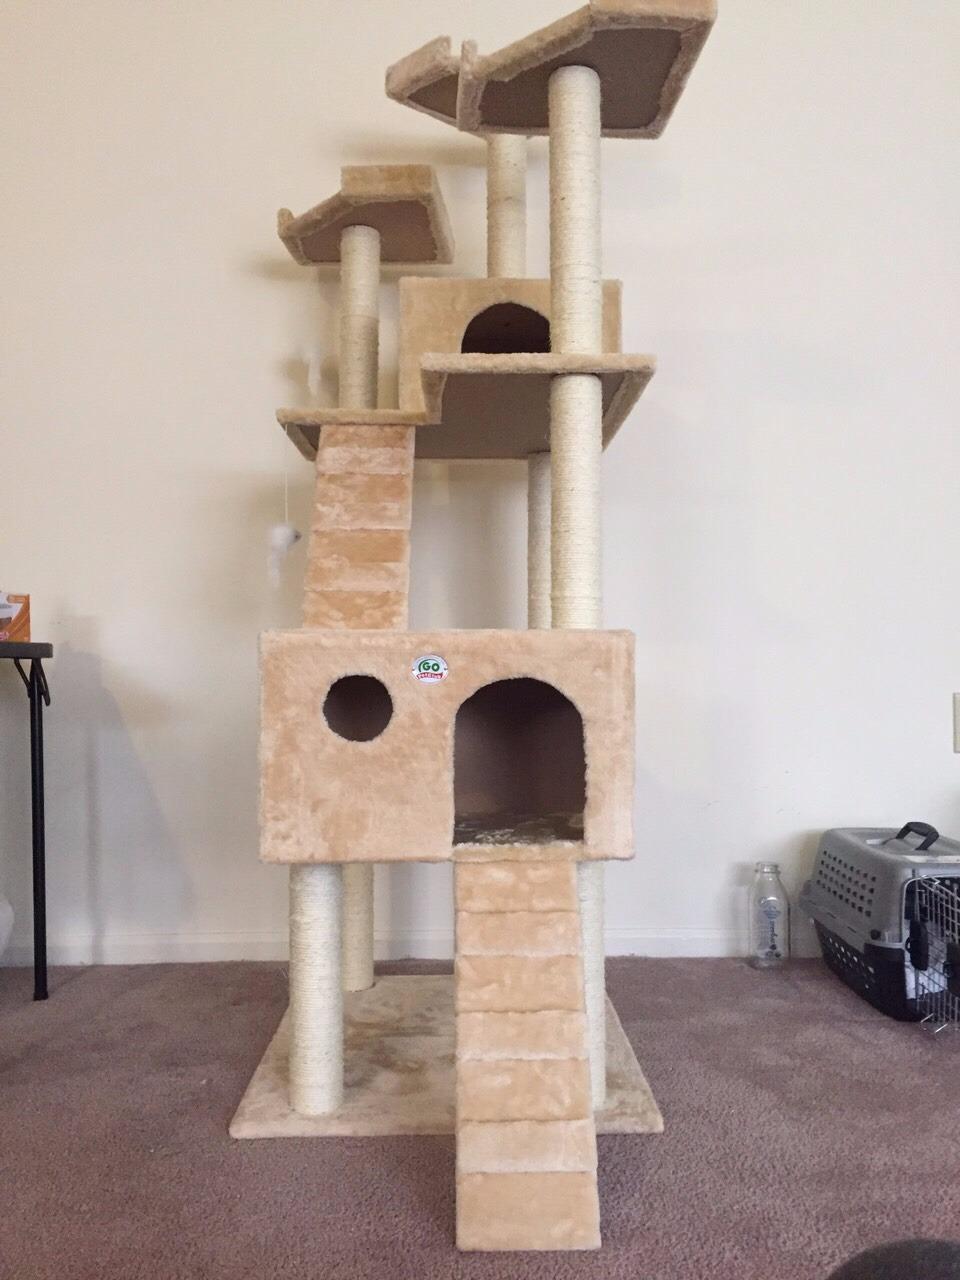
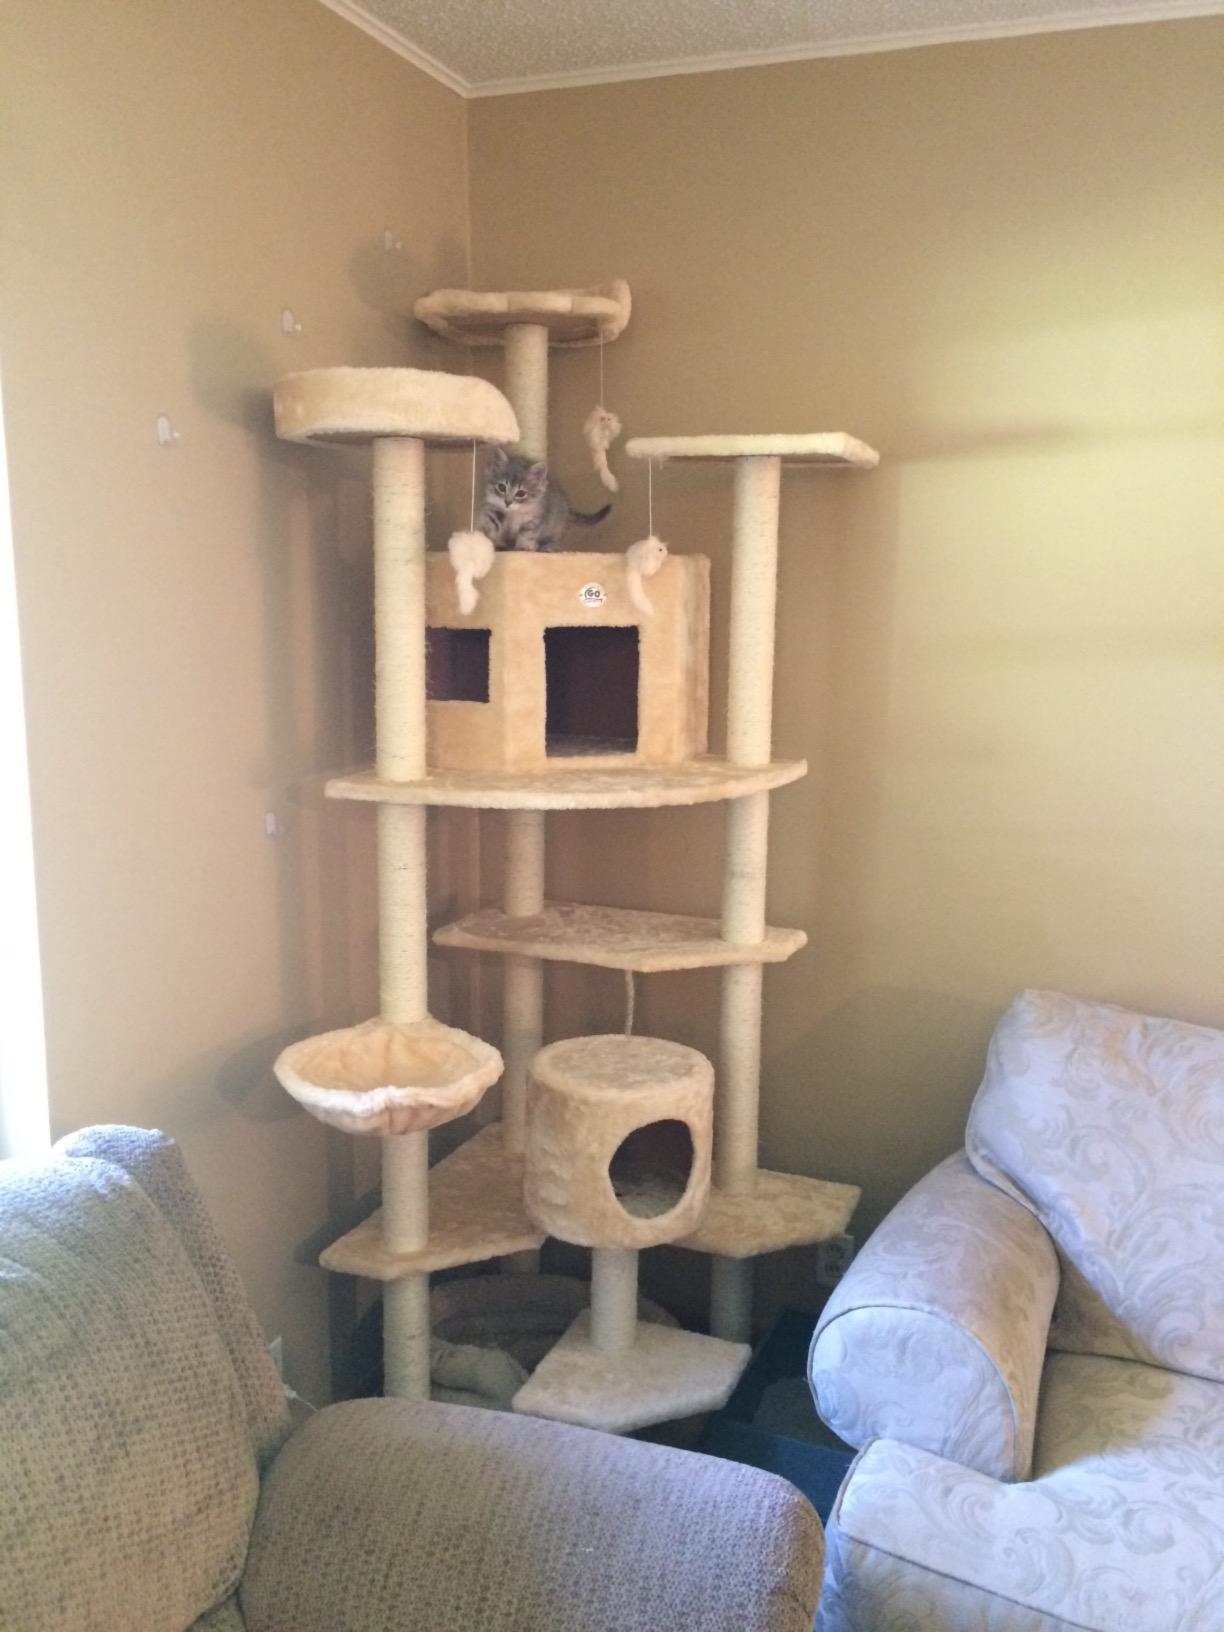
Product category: items_cat tree
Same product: no